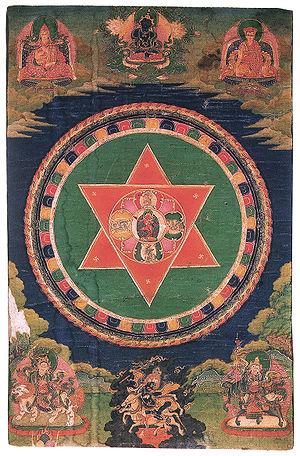
L'archétype est un concept appartenant à la psychologie analytique élaborée par le psychiatre suisse Carl Gustav Jung qui le définit par la tendance humaine à utiliser une même « forme de représentation donnée a priori » renfermant un thème universel structurant la psyché, commun à toutes les cultures mais figuré sous des formes symboliques diverses.